Question: Please indicate a possible affordance area of the frisbee that can be used for catching
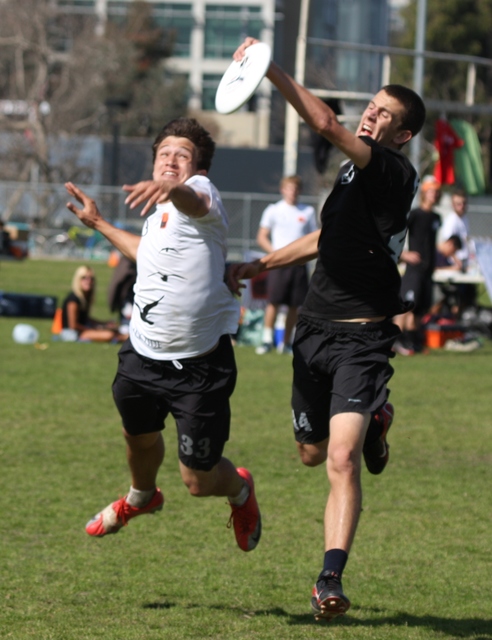
Answer: [194.872, 36.09, 289.91, 116.692]